Tire lettering

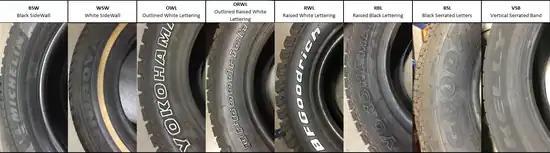
A table with 8 columns. The first row describes the kind of marking on the side wall of the tire. The second row has a picture.

(British)/ (American) can be traced back as far as 1922, when Firestone Tire and Rubber Company launched its balloon tires on April 5, 1922., stenciling the Firestone brand name onto the tire.